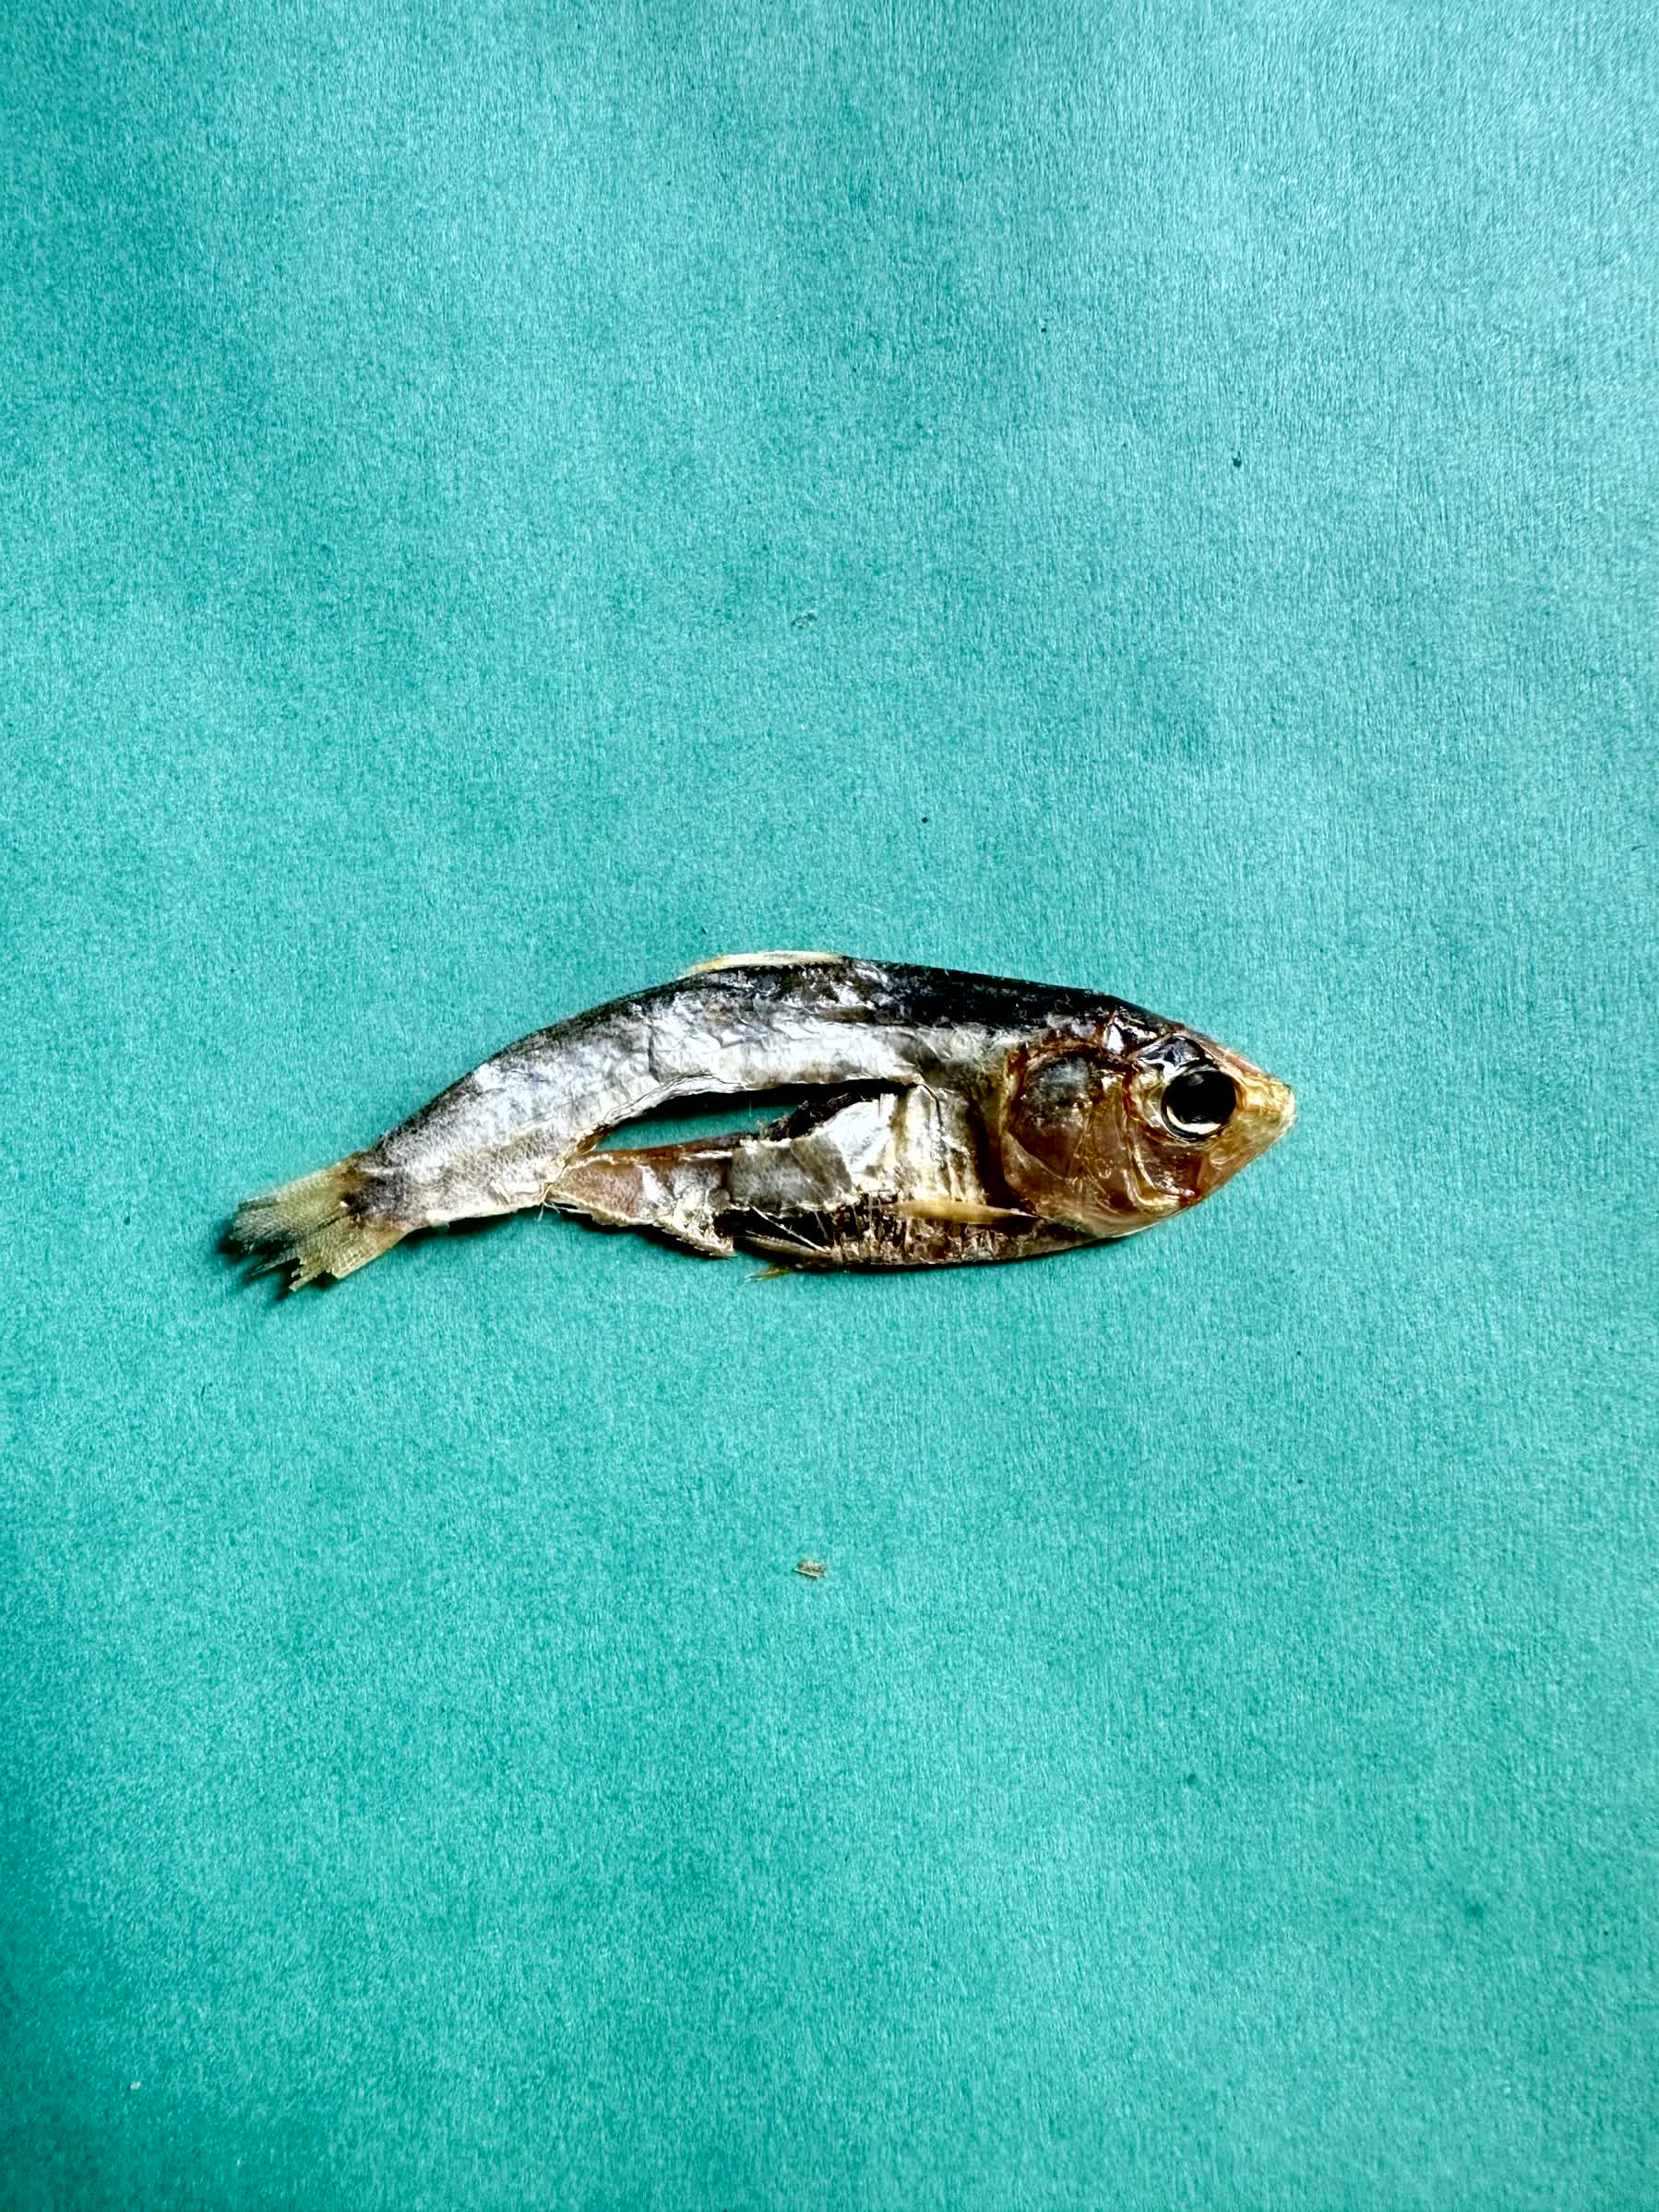
Species: Chapila